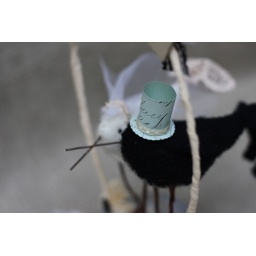
This felted bird cake topper is available at Wedding 101 in Nashville, TN.